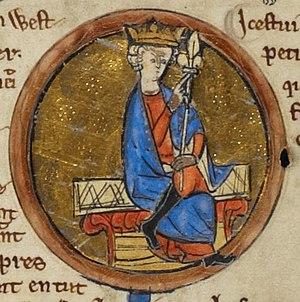
Miniature d'Egbert de Wessex dans une généalogie royale du XIIIe siècle.
Ecgberht ou Egbert est roi du Wessex de 802 jusqu'à sa mort, en 839.